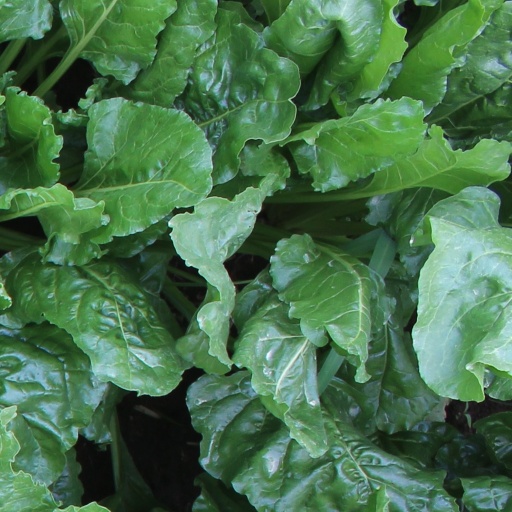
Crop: sugar beet